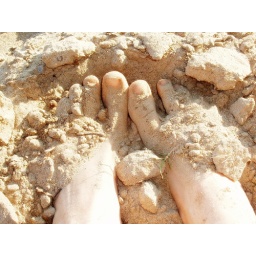
We went to the beach one last time and I put my feet in the sand and got them all dirty.8-9-08